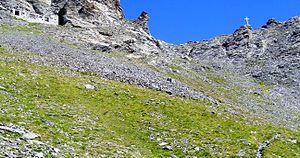
Col del Pelouse, côté italien (Alpes Cottiennes, frontière entre la France et l'Italie)
Le col de Pelouse, à 2 793 mètres d'altitude, se situe au-dessus de la vallée de la Maurienne et du val de Suse. Ouvert entre la cime Gardoria et l'aiguille de Scolette, il fait partie de la frontière entre la France et l'Italie.